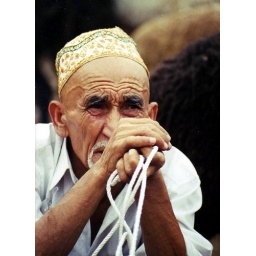
This old man is waiting that many animals cross the way in Kashgar Bazar (West China)